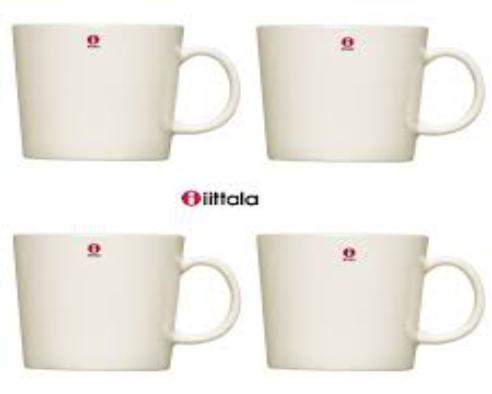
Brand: IITTALA
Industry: Necessities